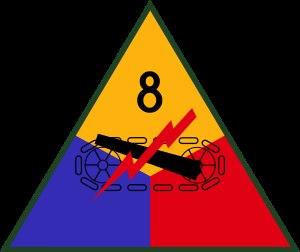
La 8ᵉ division blindée de l'armée des États-Unis était une division blindée de l'armée des États-Unis pendant la Seconde Guerre mondiale.